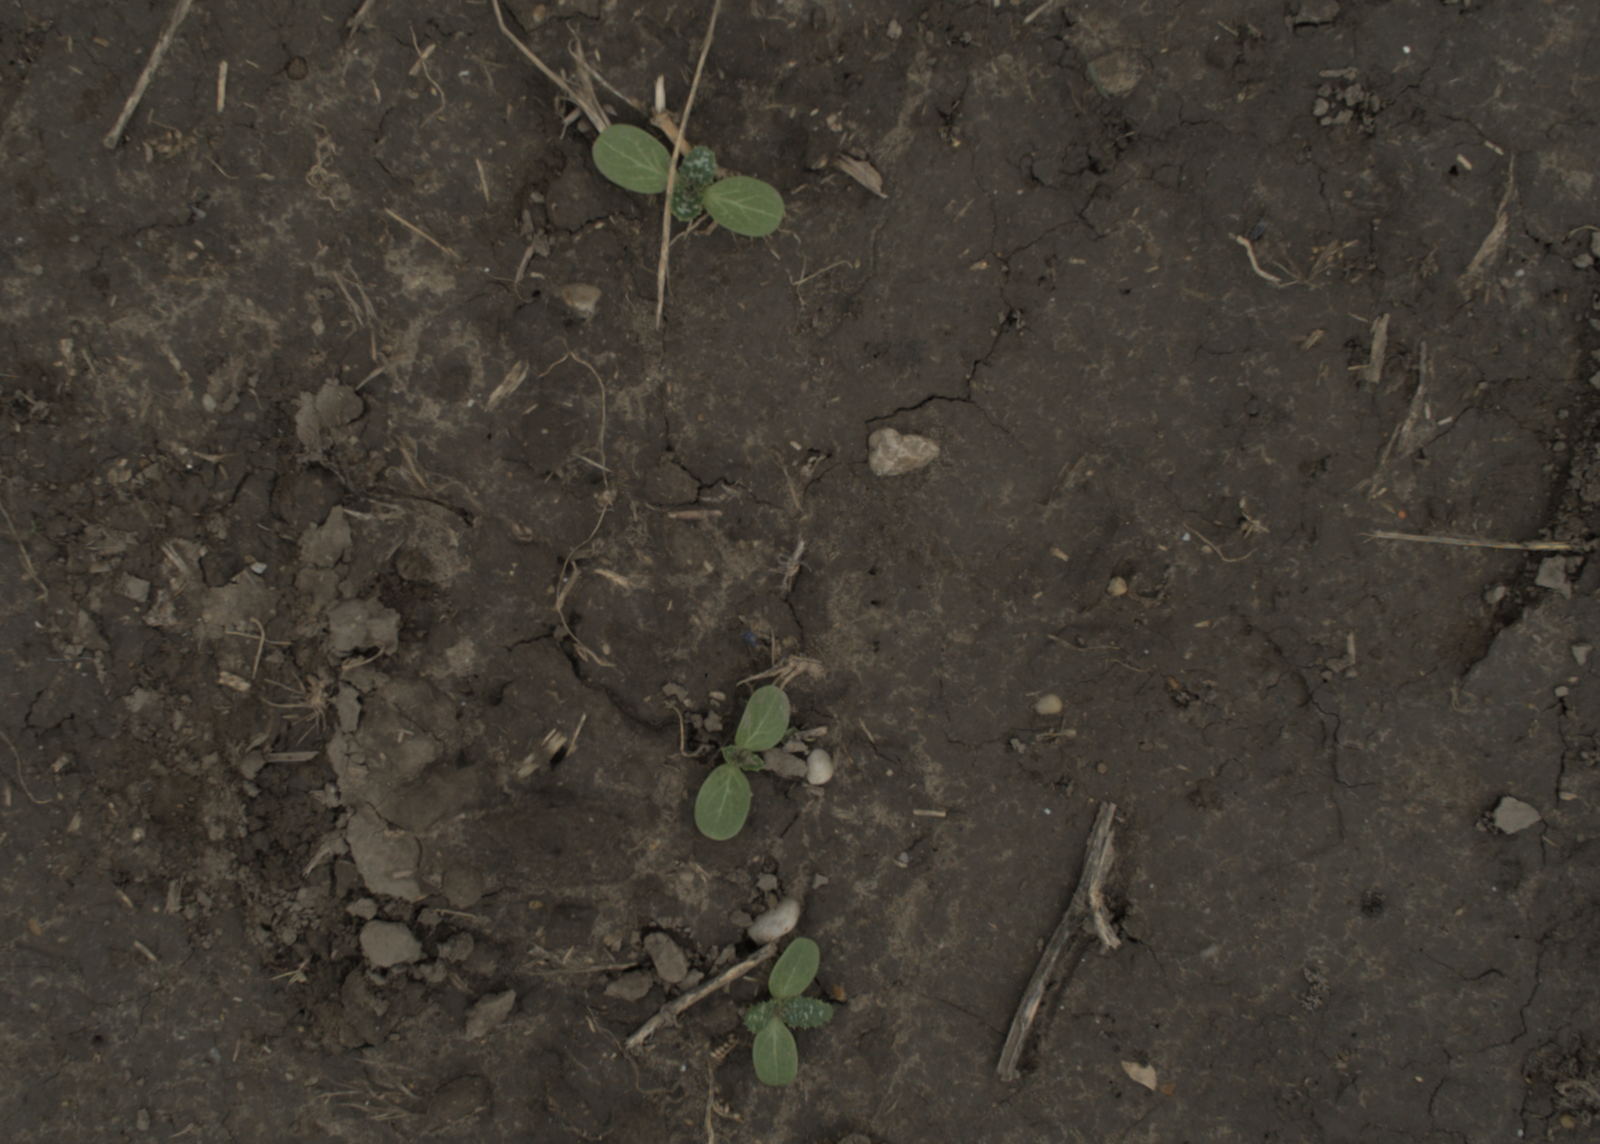
Capture date: 29.09.2021 14:09:03
Weather: cloudy
Wind: medium
Seeding date: 02.09.2021
Plant canopy height (mm): 954